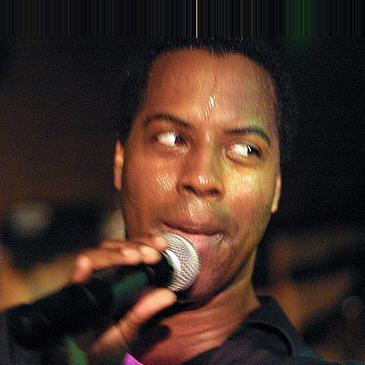
Age: 27